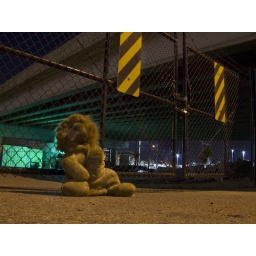
this lion is not in reality cute